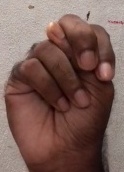
ASL sign: N